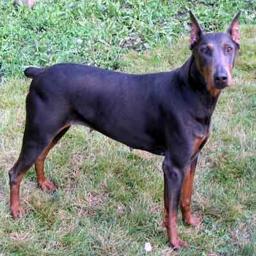
Animal: dogs